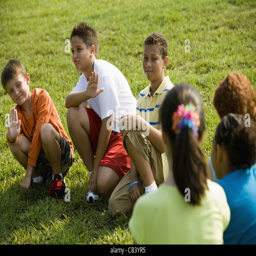
boys sitting on grass at a park , facing girls